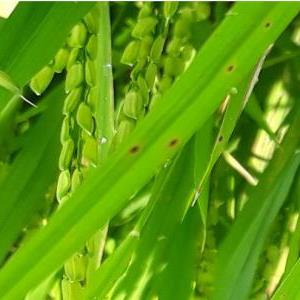
Disease: Brownspot